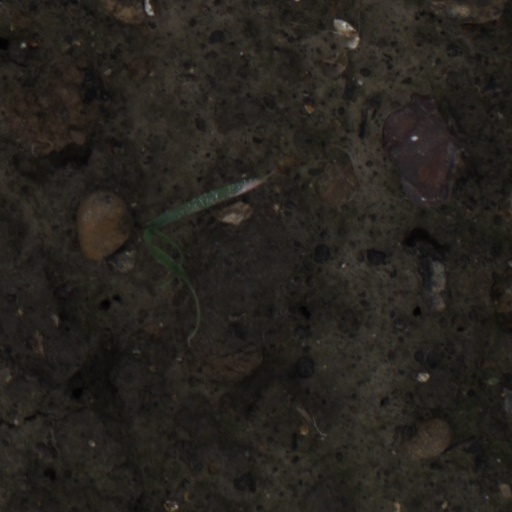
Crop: wheat